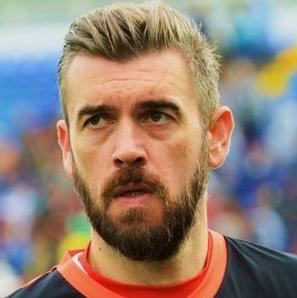
Age: 34